Druine Turbi

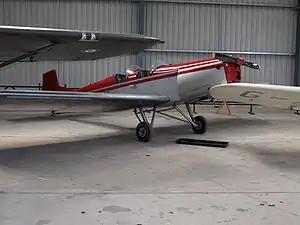
Druine Turbi at the Shuttleworth Collection

The Druine D.5 Turbi was a light aircraft designed in France in the 1950s for home building. It was a low-wing cantilever monoplane with fixed tailskid undercarriage. The pilot and a single passenger sat in tandem, open cockpits. Essentially a scaled-up version of the Druine Turbulent design, the Turbi shared that aircraft's wooden construction. Again, like its predecessor, it was intended to be able to be powered by a variety of air-cooled engines.